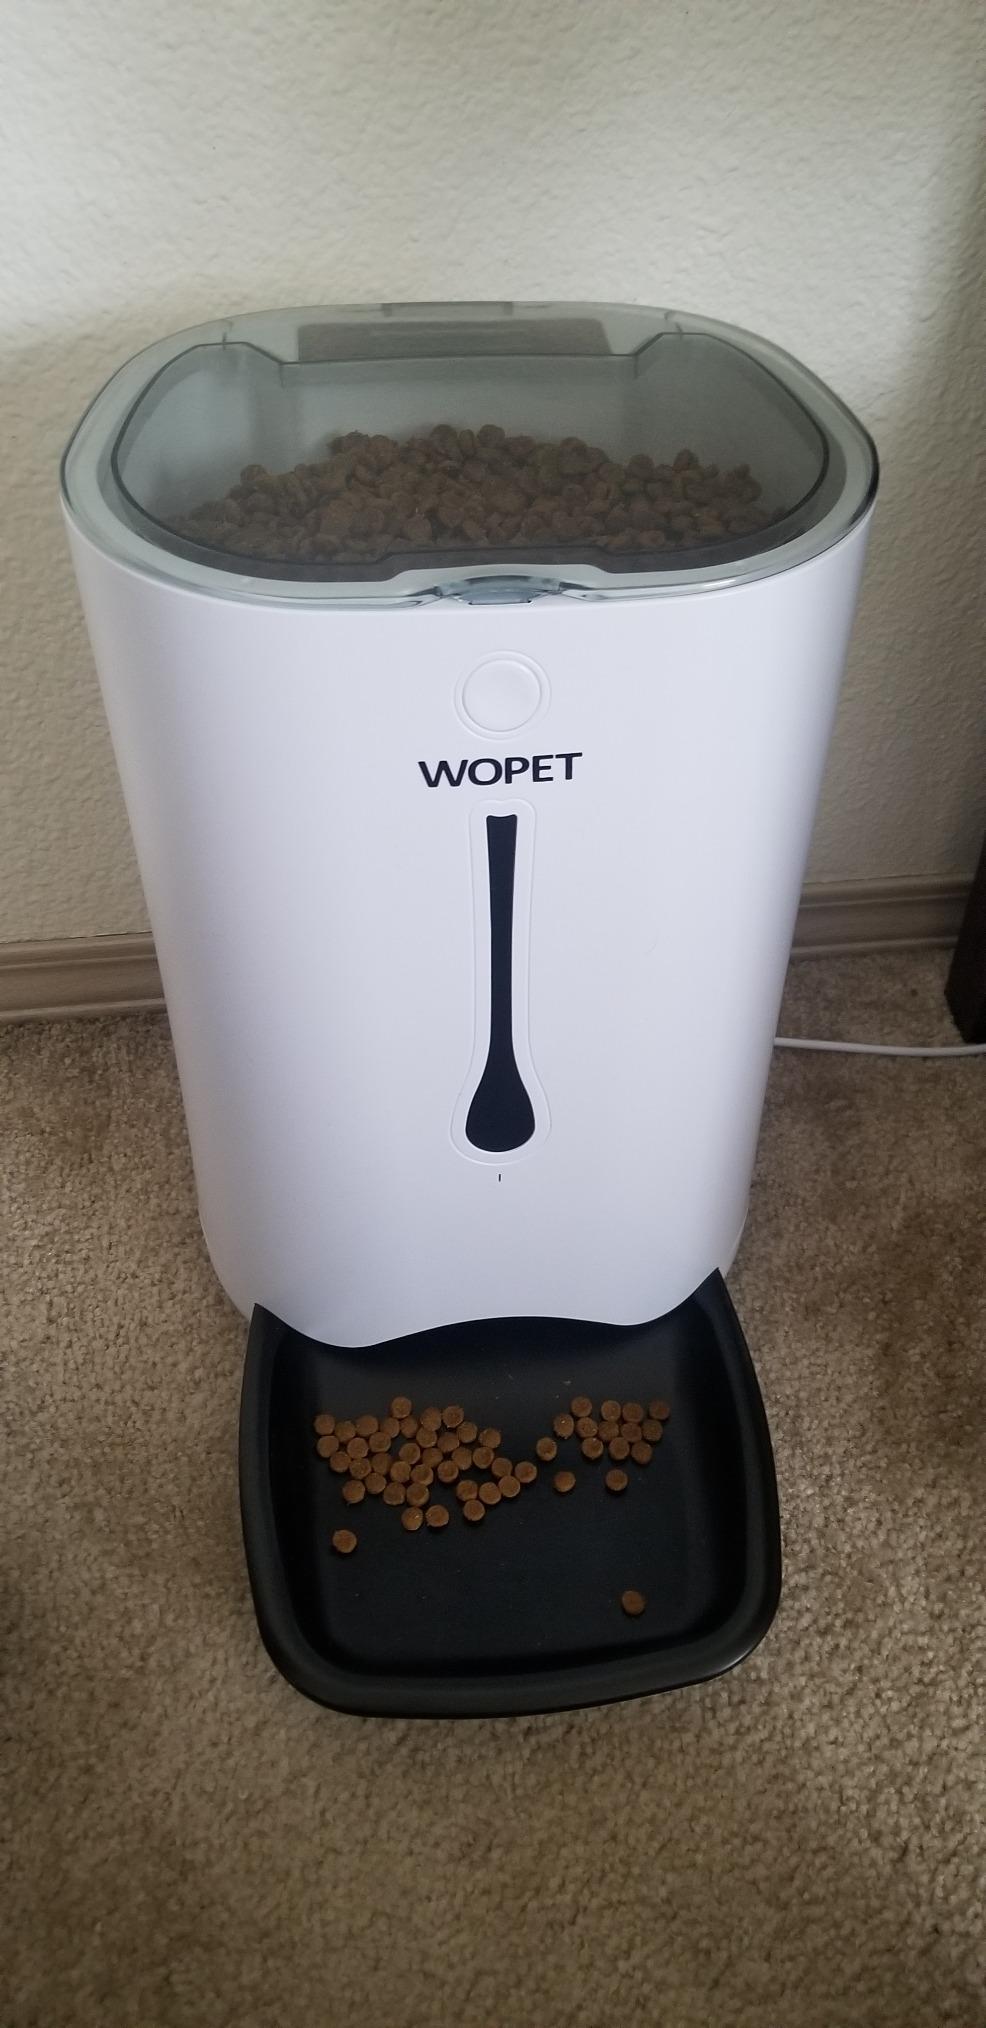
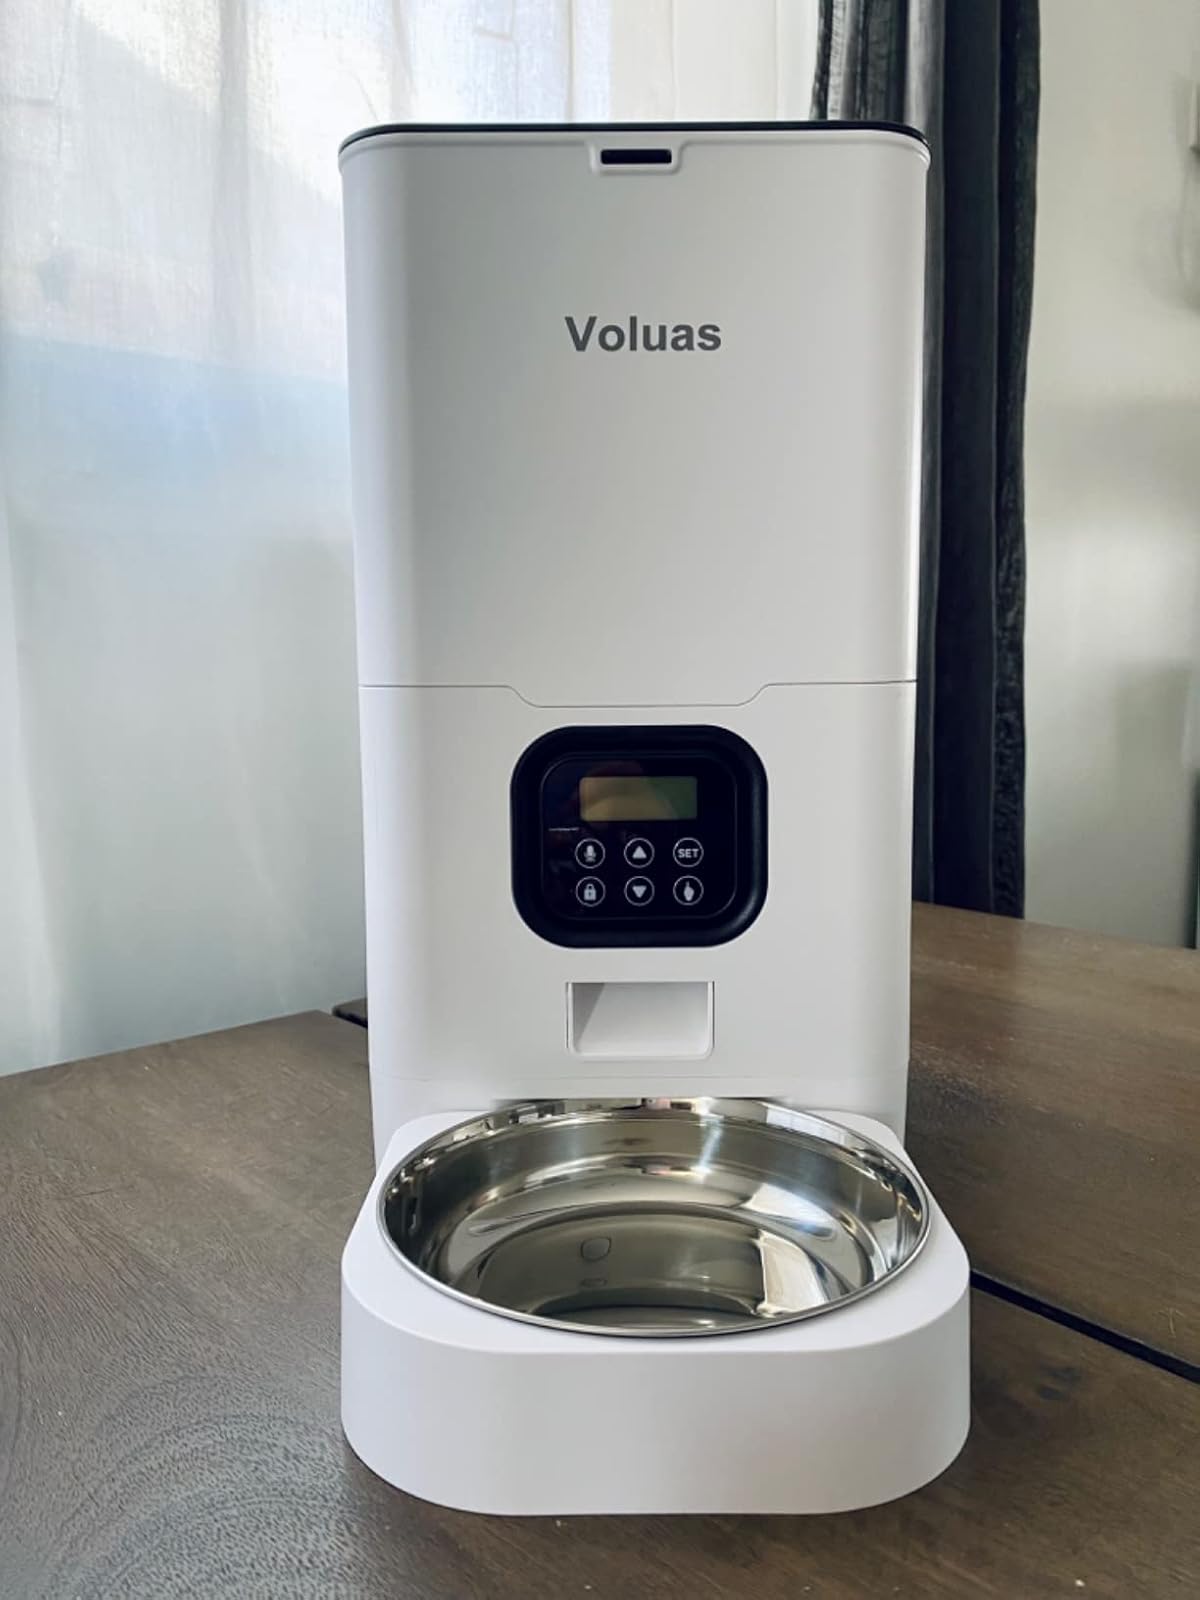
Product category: items_feeder
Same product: no